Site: brandenburg
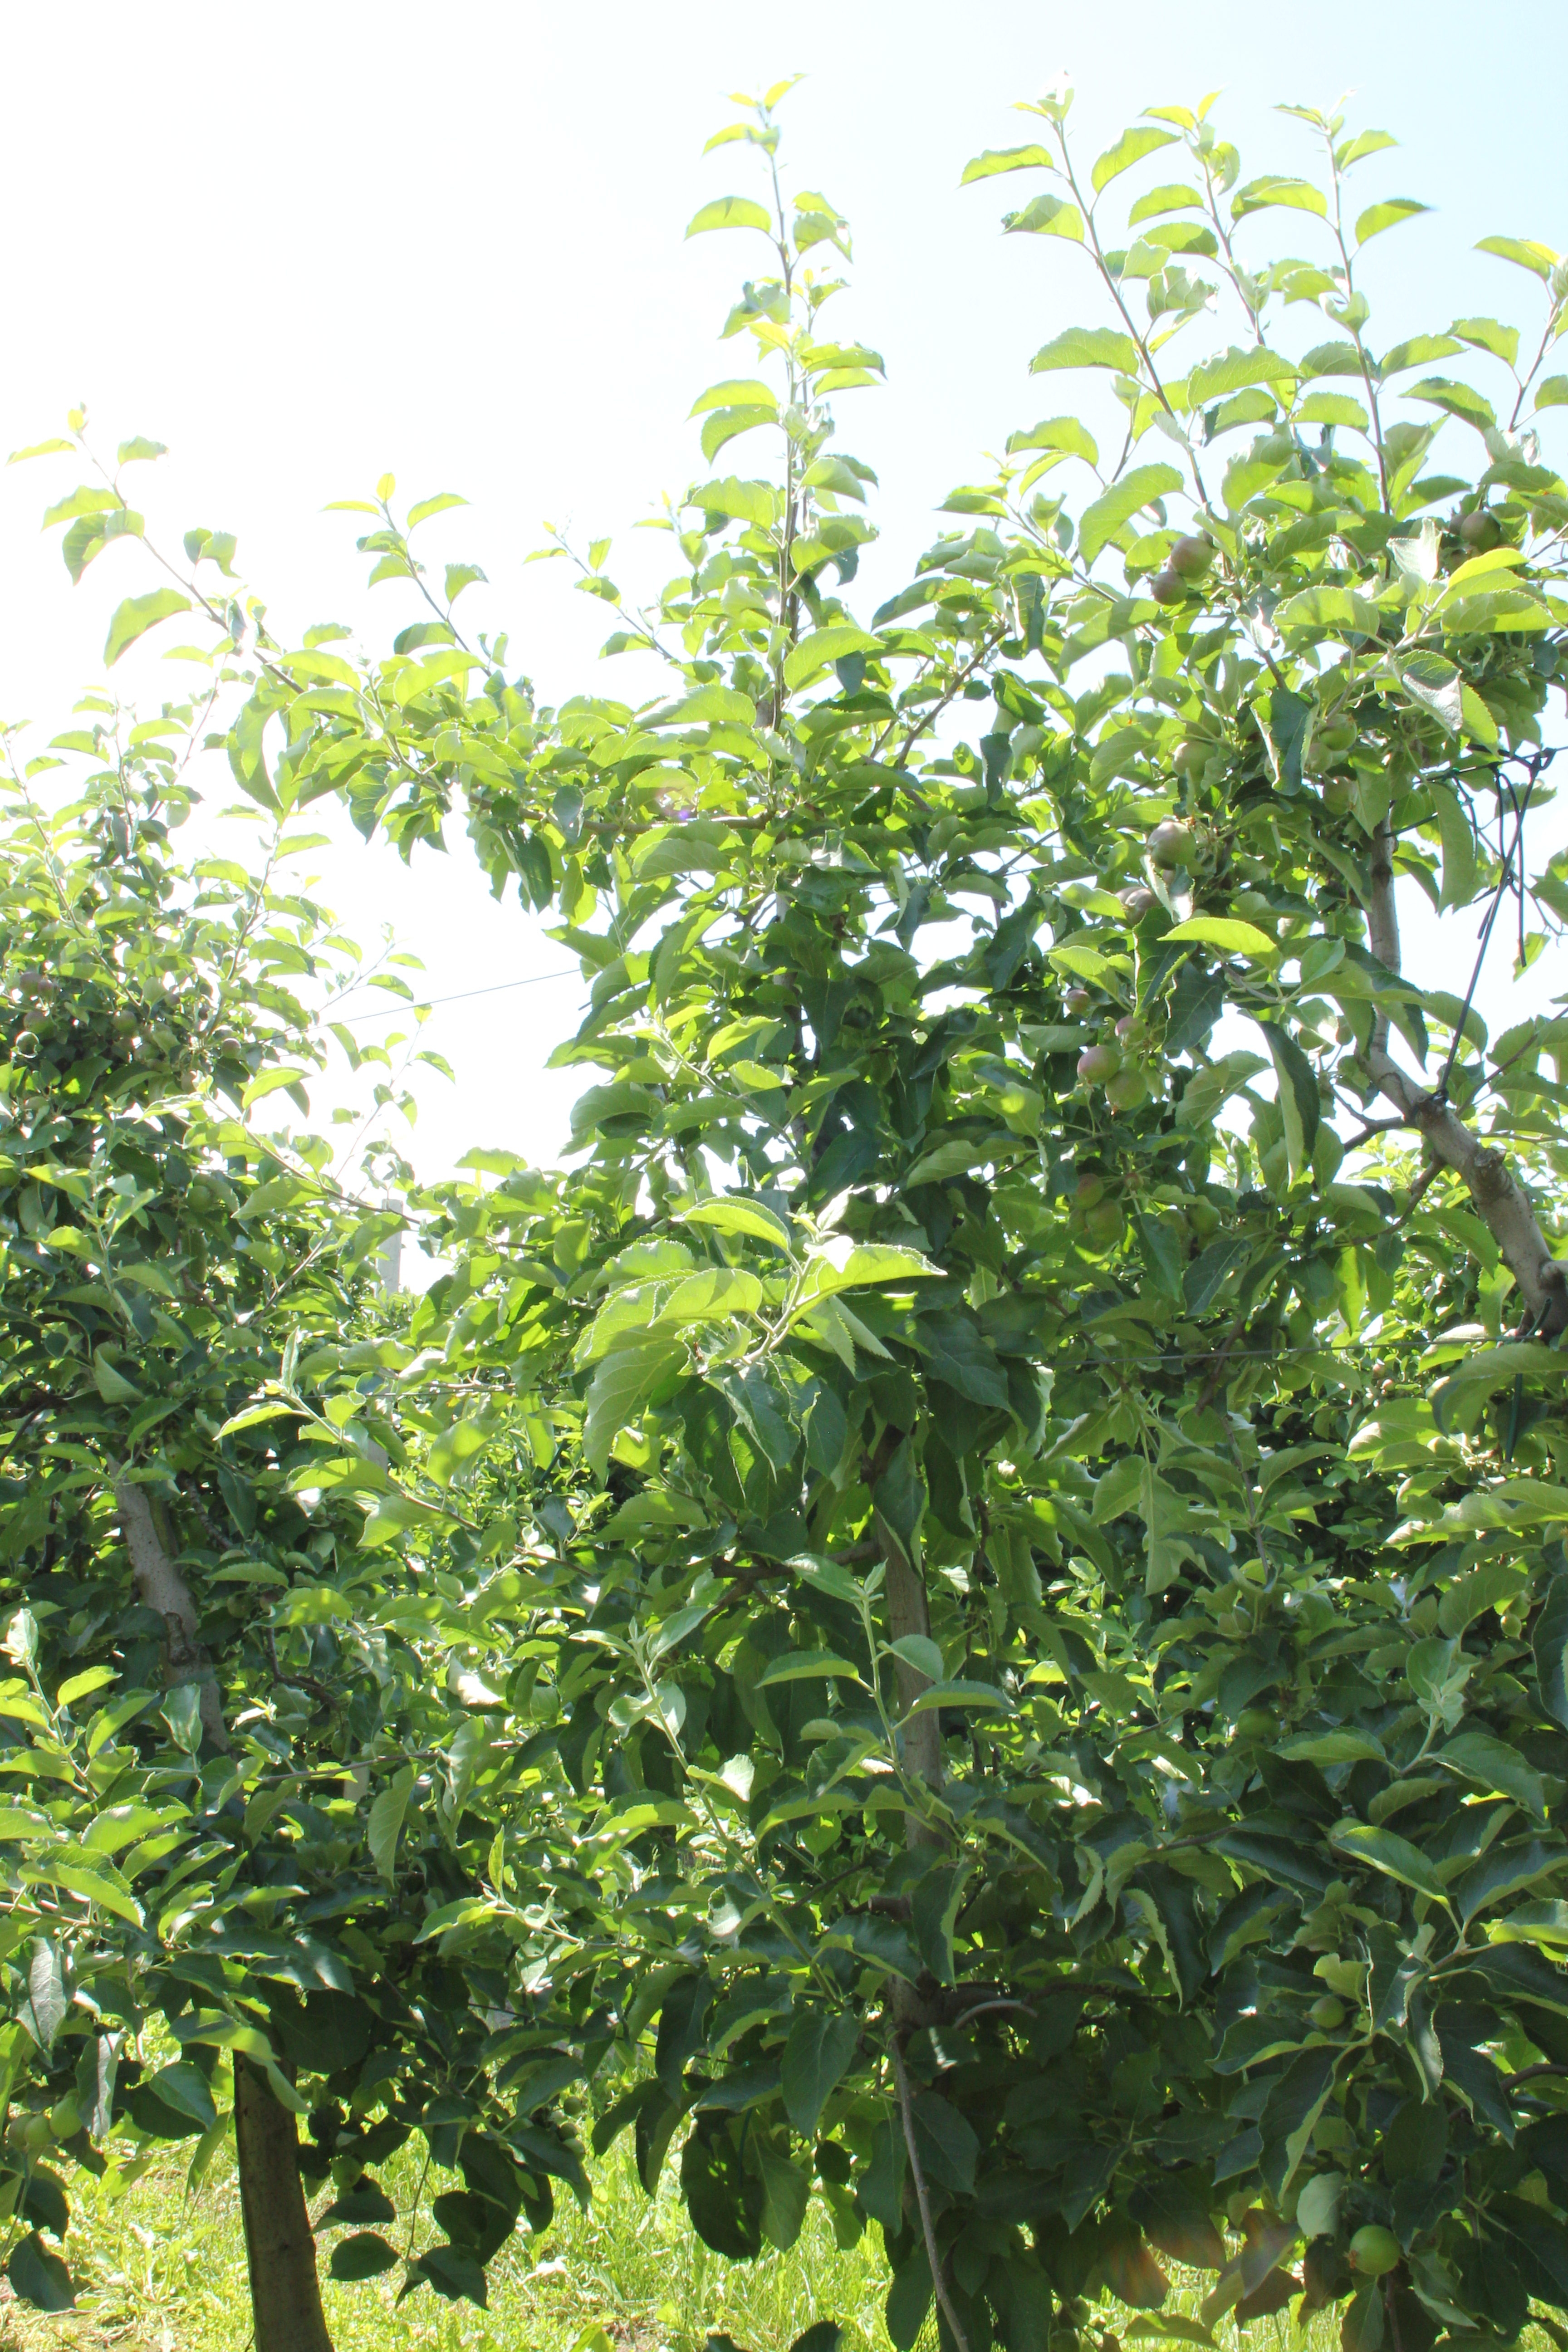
Growth stage (BBCH 73): Development of fruit